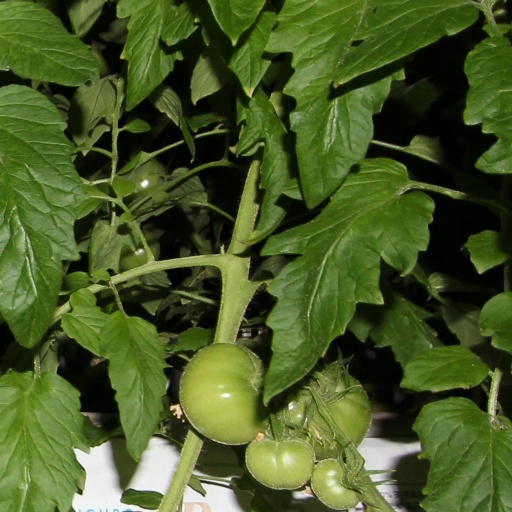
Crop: tomato